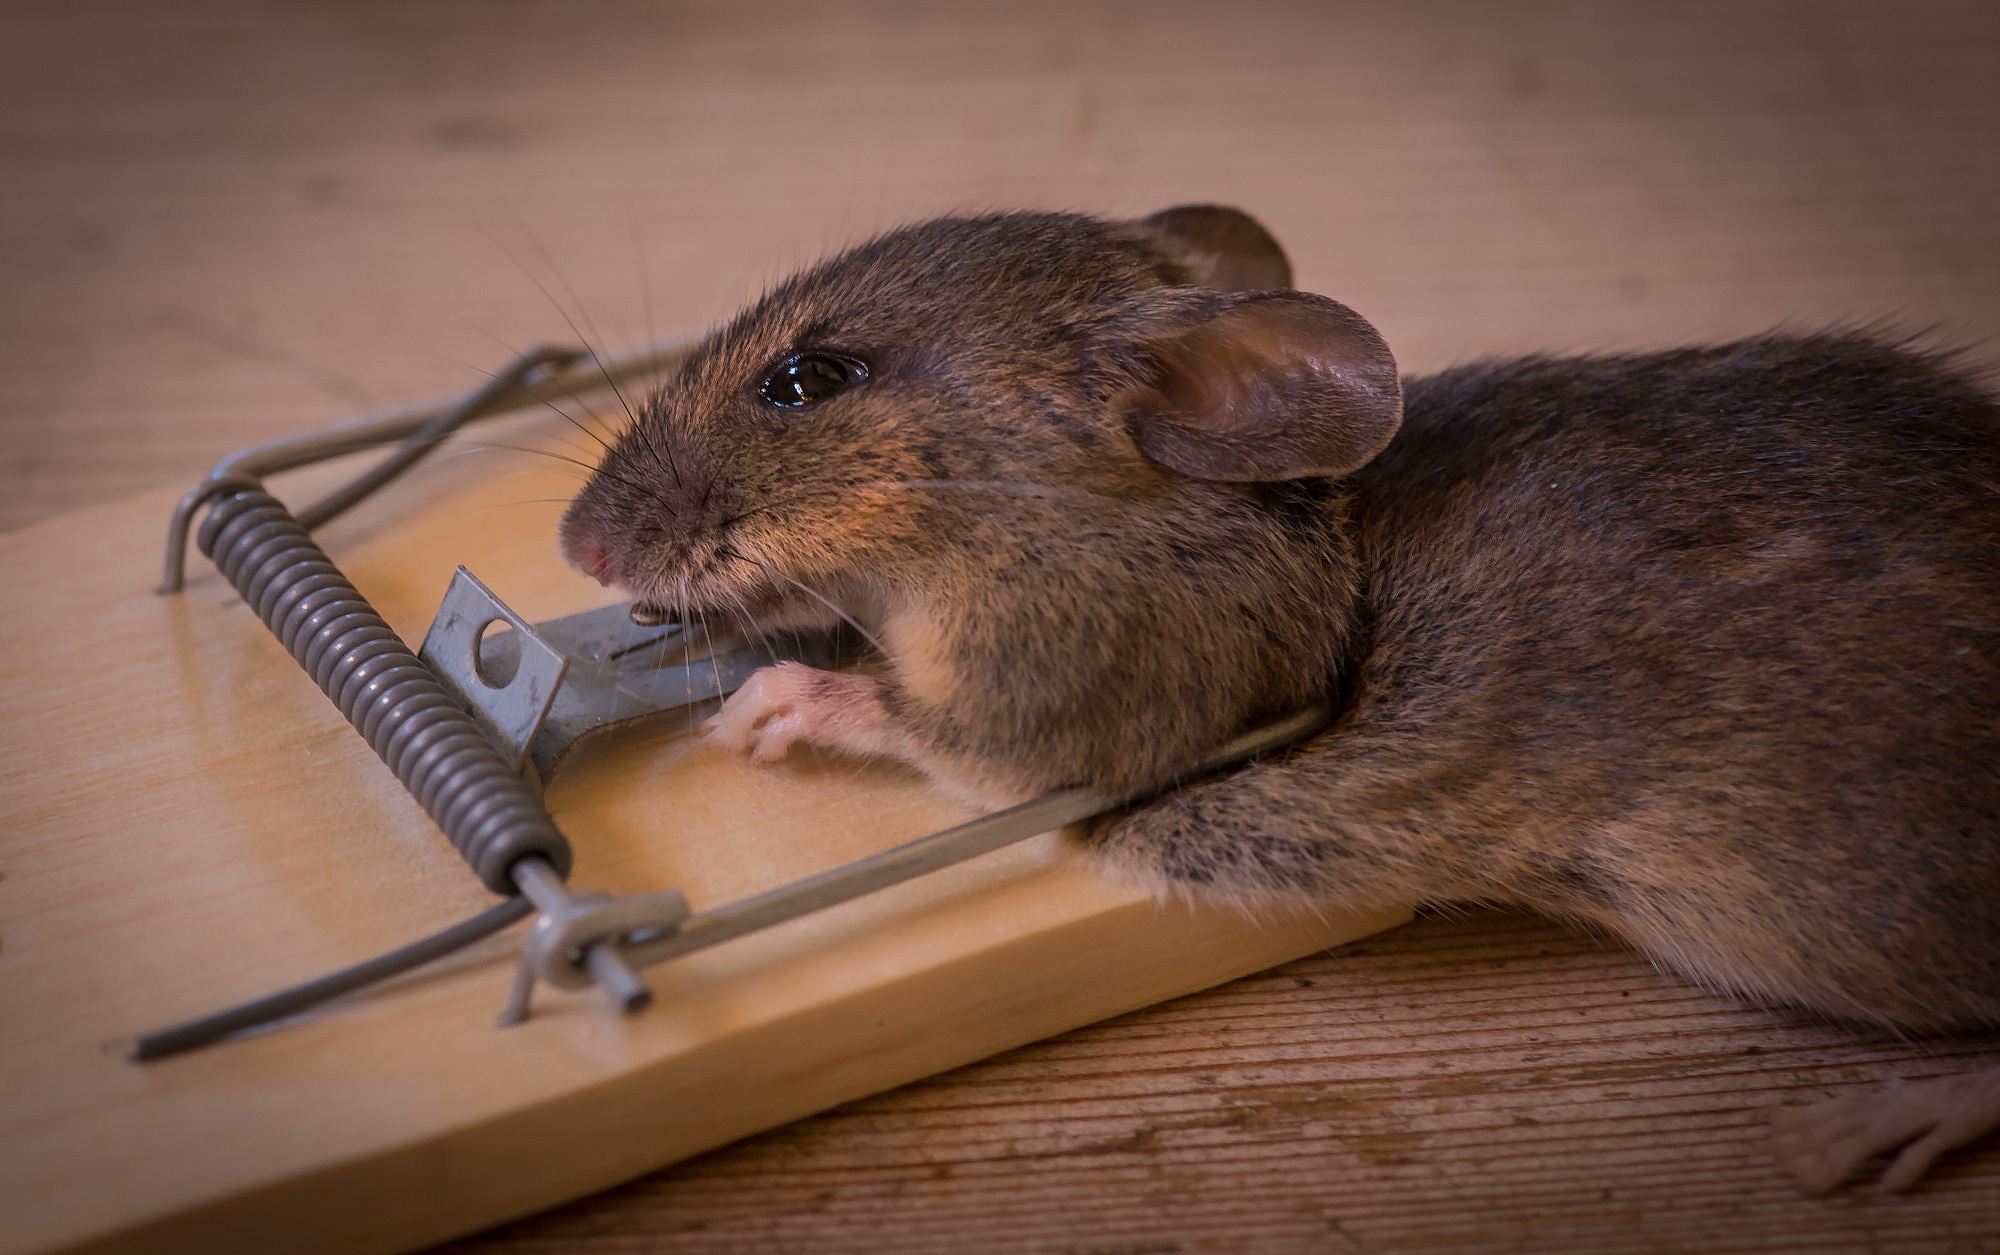
mouse, wildlife, mammal, death, rodent, fauna, rat, whiskers, snout, animals, caught, pest, mousetrap, trap, organism, gerbil, muroidea, degu, muridae, dormouse, the mouse trap, animal trap